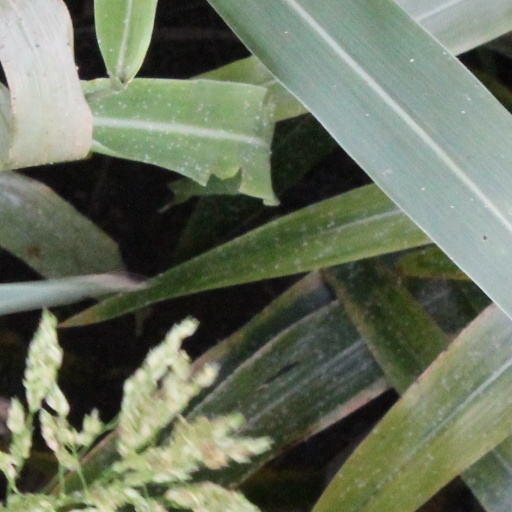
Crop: sorghum